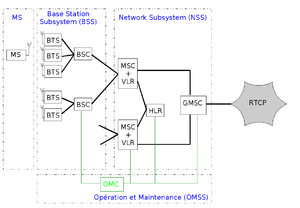
Description sommaire du réseau GSM. Ce diagramme a été dessiné par moi en utilisant OpenOffice 2.0 Draw. Si j'arrivais à insérer le fichier source (.odg) dans la base de données, il serait librement accessible. En attendant, n'hésitez pas à me contacter si vous désirez l'avoir.
Global System for Mobile Communications est une norme numérique de seconde génération pour la téléphonie mobile. Le groupe de travail chargé de la définir a été établi en 1982 par la Conférence européenne des administrations des postes et télécommunications.
La TRAU, est une unité de transcodage présente dans les réseaux de téléphonie mobile de type GSM.
Le HLR ou Home Location Register est un élément des réseaux cellulaires de téléphonie mobile GSM ou EDGE.
Un réseau mobile terrestre public, également appelé réseau public terrestre, est un réseau de télécommunications qui permet aux utilisateurs autorisés d'accéder à différents services en situation de mobilité à partir de terminaux mobiles ou portatifs. Selon le pays et l'opérateur, il peut reposer sur différentes architectures normalisées, comme GSM, CDMA, UMTS ou LTE.
Le VLR ou Visitor Location Register est un élément d'un réseau cellulaire de téléphonie mobile.
Le sous-système des stations de Base est la partie radio d'un réseau de téléphonie mobile GSM, chargée de la connexion entre les Stations Mobiles MS, c'est-à-dire les téléphones mobiles, et la partie commutation du réseau GSM.